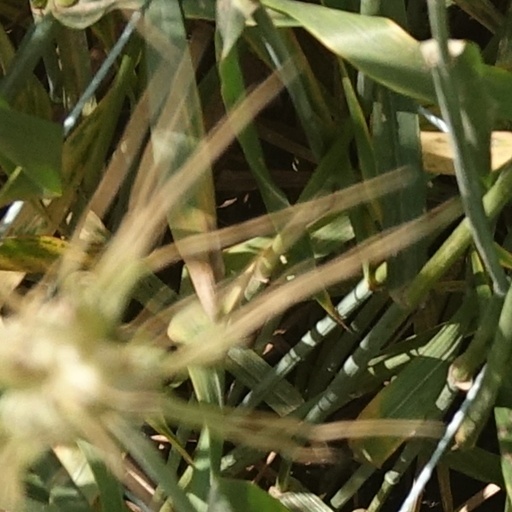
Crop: wheat